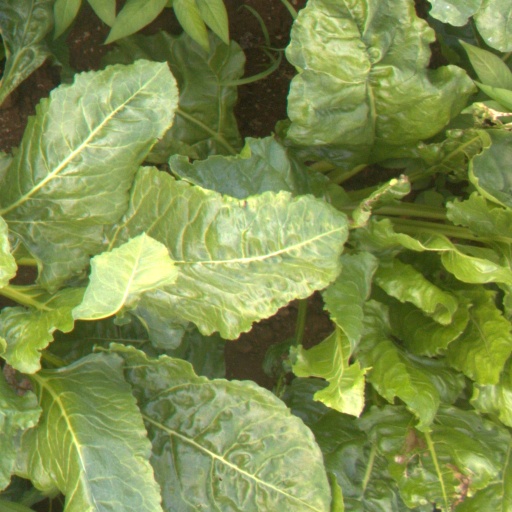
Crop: sugar beet